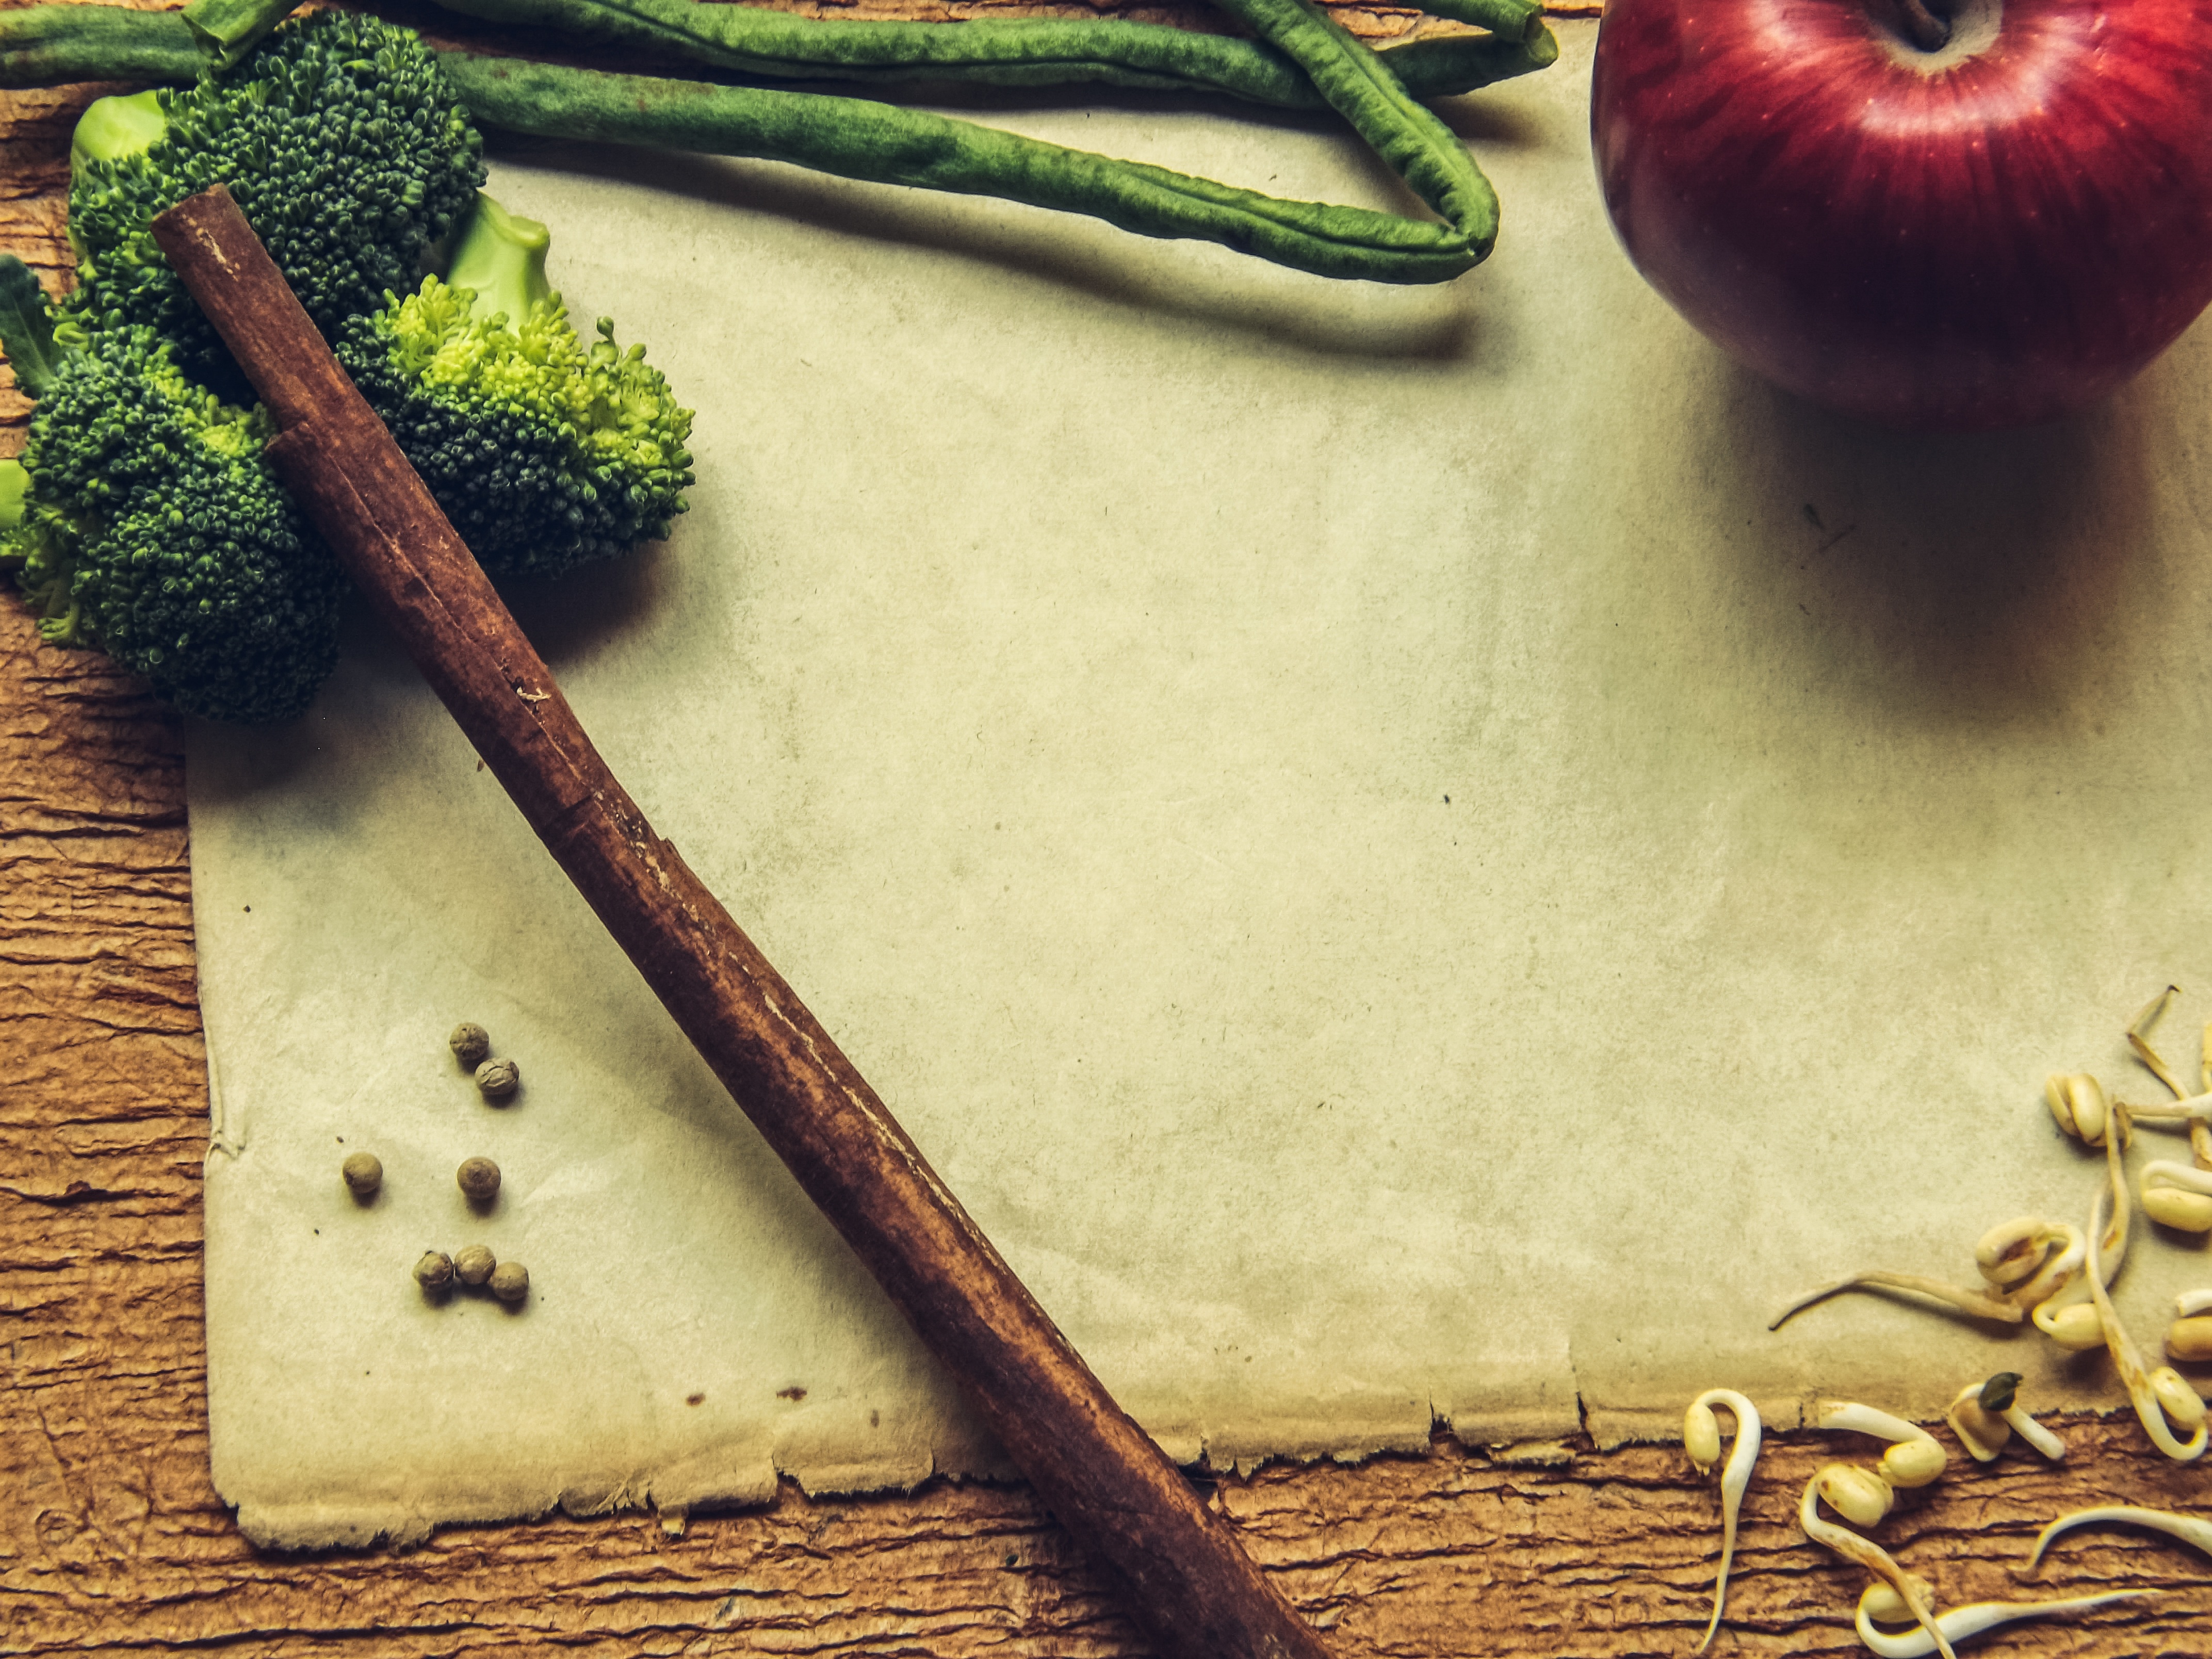
apple, branch, wood, leaf, flower, food, green, produce, fresh, paper, healthy, close up, organic, ingredients, macro photography, flavor